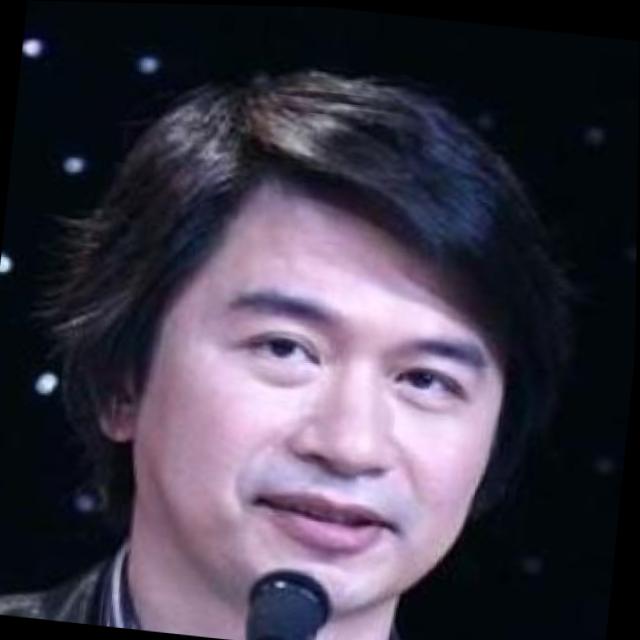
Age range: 21-44